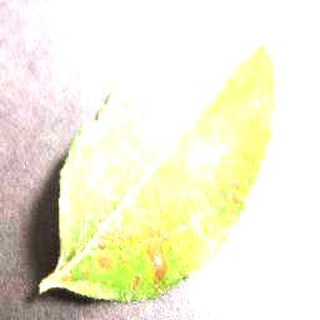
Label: apple_cedar_apple_rust